Battle of Seneffe

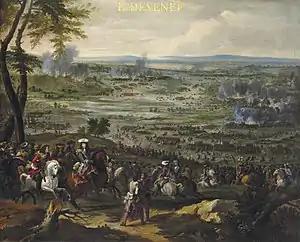
Battle of Seneffe, 11 August 1674

The Battle of Seneffe took place on 11 August 1674 during the Franco-Dutch War, near Seneffe in Belgium, then part of the Spanish Netherlands. A French army commanded by Condé and a combined Dutch, Imperial, and Spanish force under William of Orange. One of the bloodiest battles of the war, over 20% of those engaged on both sides became casualties, and the result is disputed.